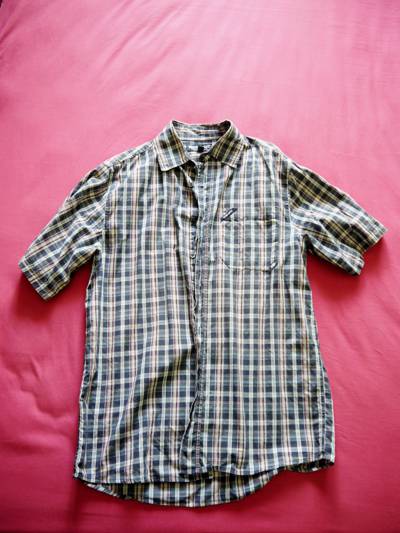
Waste category: clothes